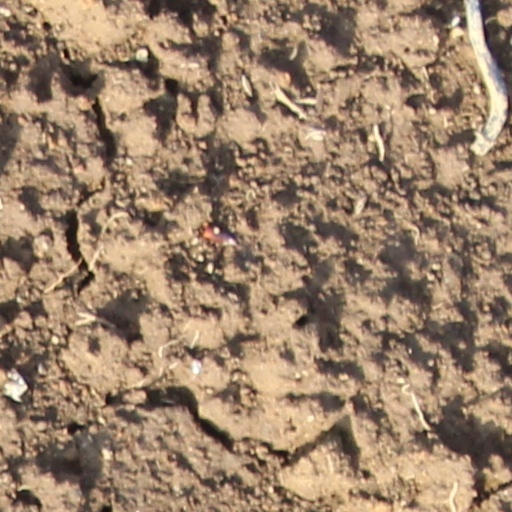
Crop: wheat